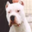
Label: dog